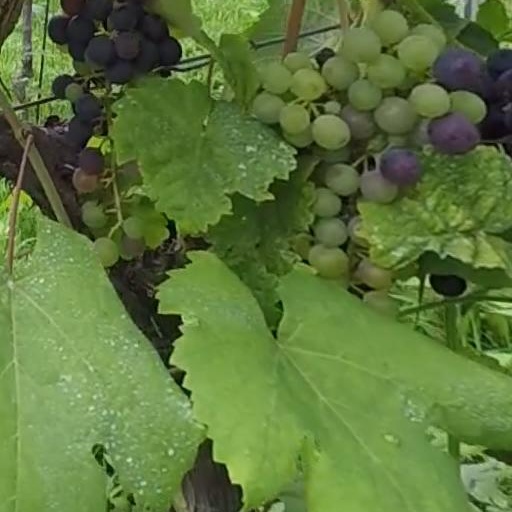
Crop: grape